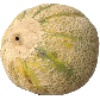
Label: cantaloupe